Friends of the Uffizi Gallery

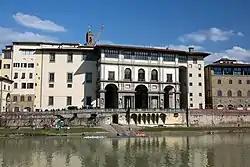
Uffizi Gallery viewed from the south

In 1993 a terrorist bomb severely damaged the Uffizi Gallery and some of the artworks. In response to this attack, a group of concerned citizens founded the Amici degli Uffizi in Florence to help restore and preserve the artistic heritage of the museum. Since the bombing, the Amici degli Uffizi has supported the Uffizi Gallery by facilitating acquisitions, supporting restorations, and organizing special temporary exhibitions.